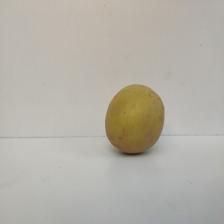
Size: Large